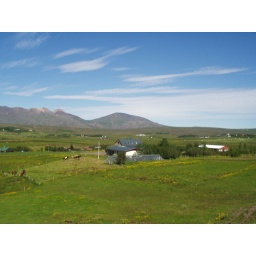
and the green grass grew all around